Sky position (RA, Dec in degrees): 178.455, 9.542
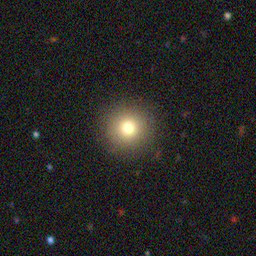
Galaxy morphology: Round Smooth Galaxies